Alejandra Ambrosi

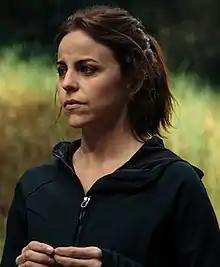
Ambrosi in her role as Diana Estrada in Mexican television series "La Hermandad"

Alejandra Ambrosi Cortés (born 10 November 1987) is a Mexican television actress. Born in Mexico City, Mexico, she is known for participating in several Mexican telenovelas, series and films. She is best known for her remarkable characters in telenovelas such as "Dulce amargo", "Las trampas del deseo", and "Las Malcriadas".